Anthony James Barr

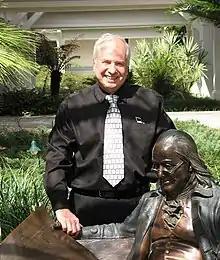
Barr with statue of Benjamin Franklin on the <a href="http%3A//barrsystems.com">Barr Systems

campus in Gainesville, FloridaAnthony James Barr (born September 24, 1940), aka Tony Barr or Jim Barr, is an American programming language designer, software engineer, and inventor. He is best known for developing the SAS software suite and for co-founding SAS Institute. SAS software is used for data management, analytics, and artificial intelligence. Among his other notable contributions are techniques for automated lumber yield optimization and the Automated Classification of Medical Entities (ACME).